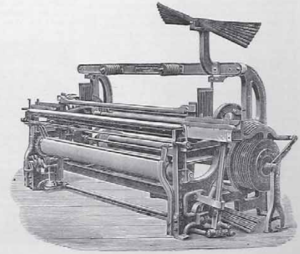
Barchent
En væv til fremstilling af 'fustian'.
Barchent er et tre- til fem-skaftet kipret tøj, oftest helt af bomuld og altid tæt vævet, glat eller